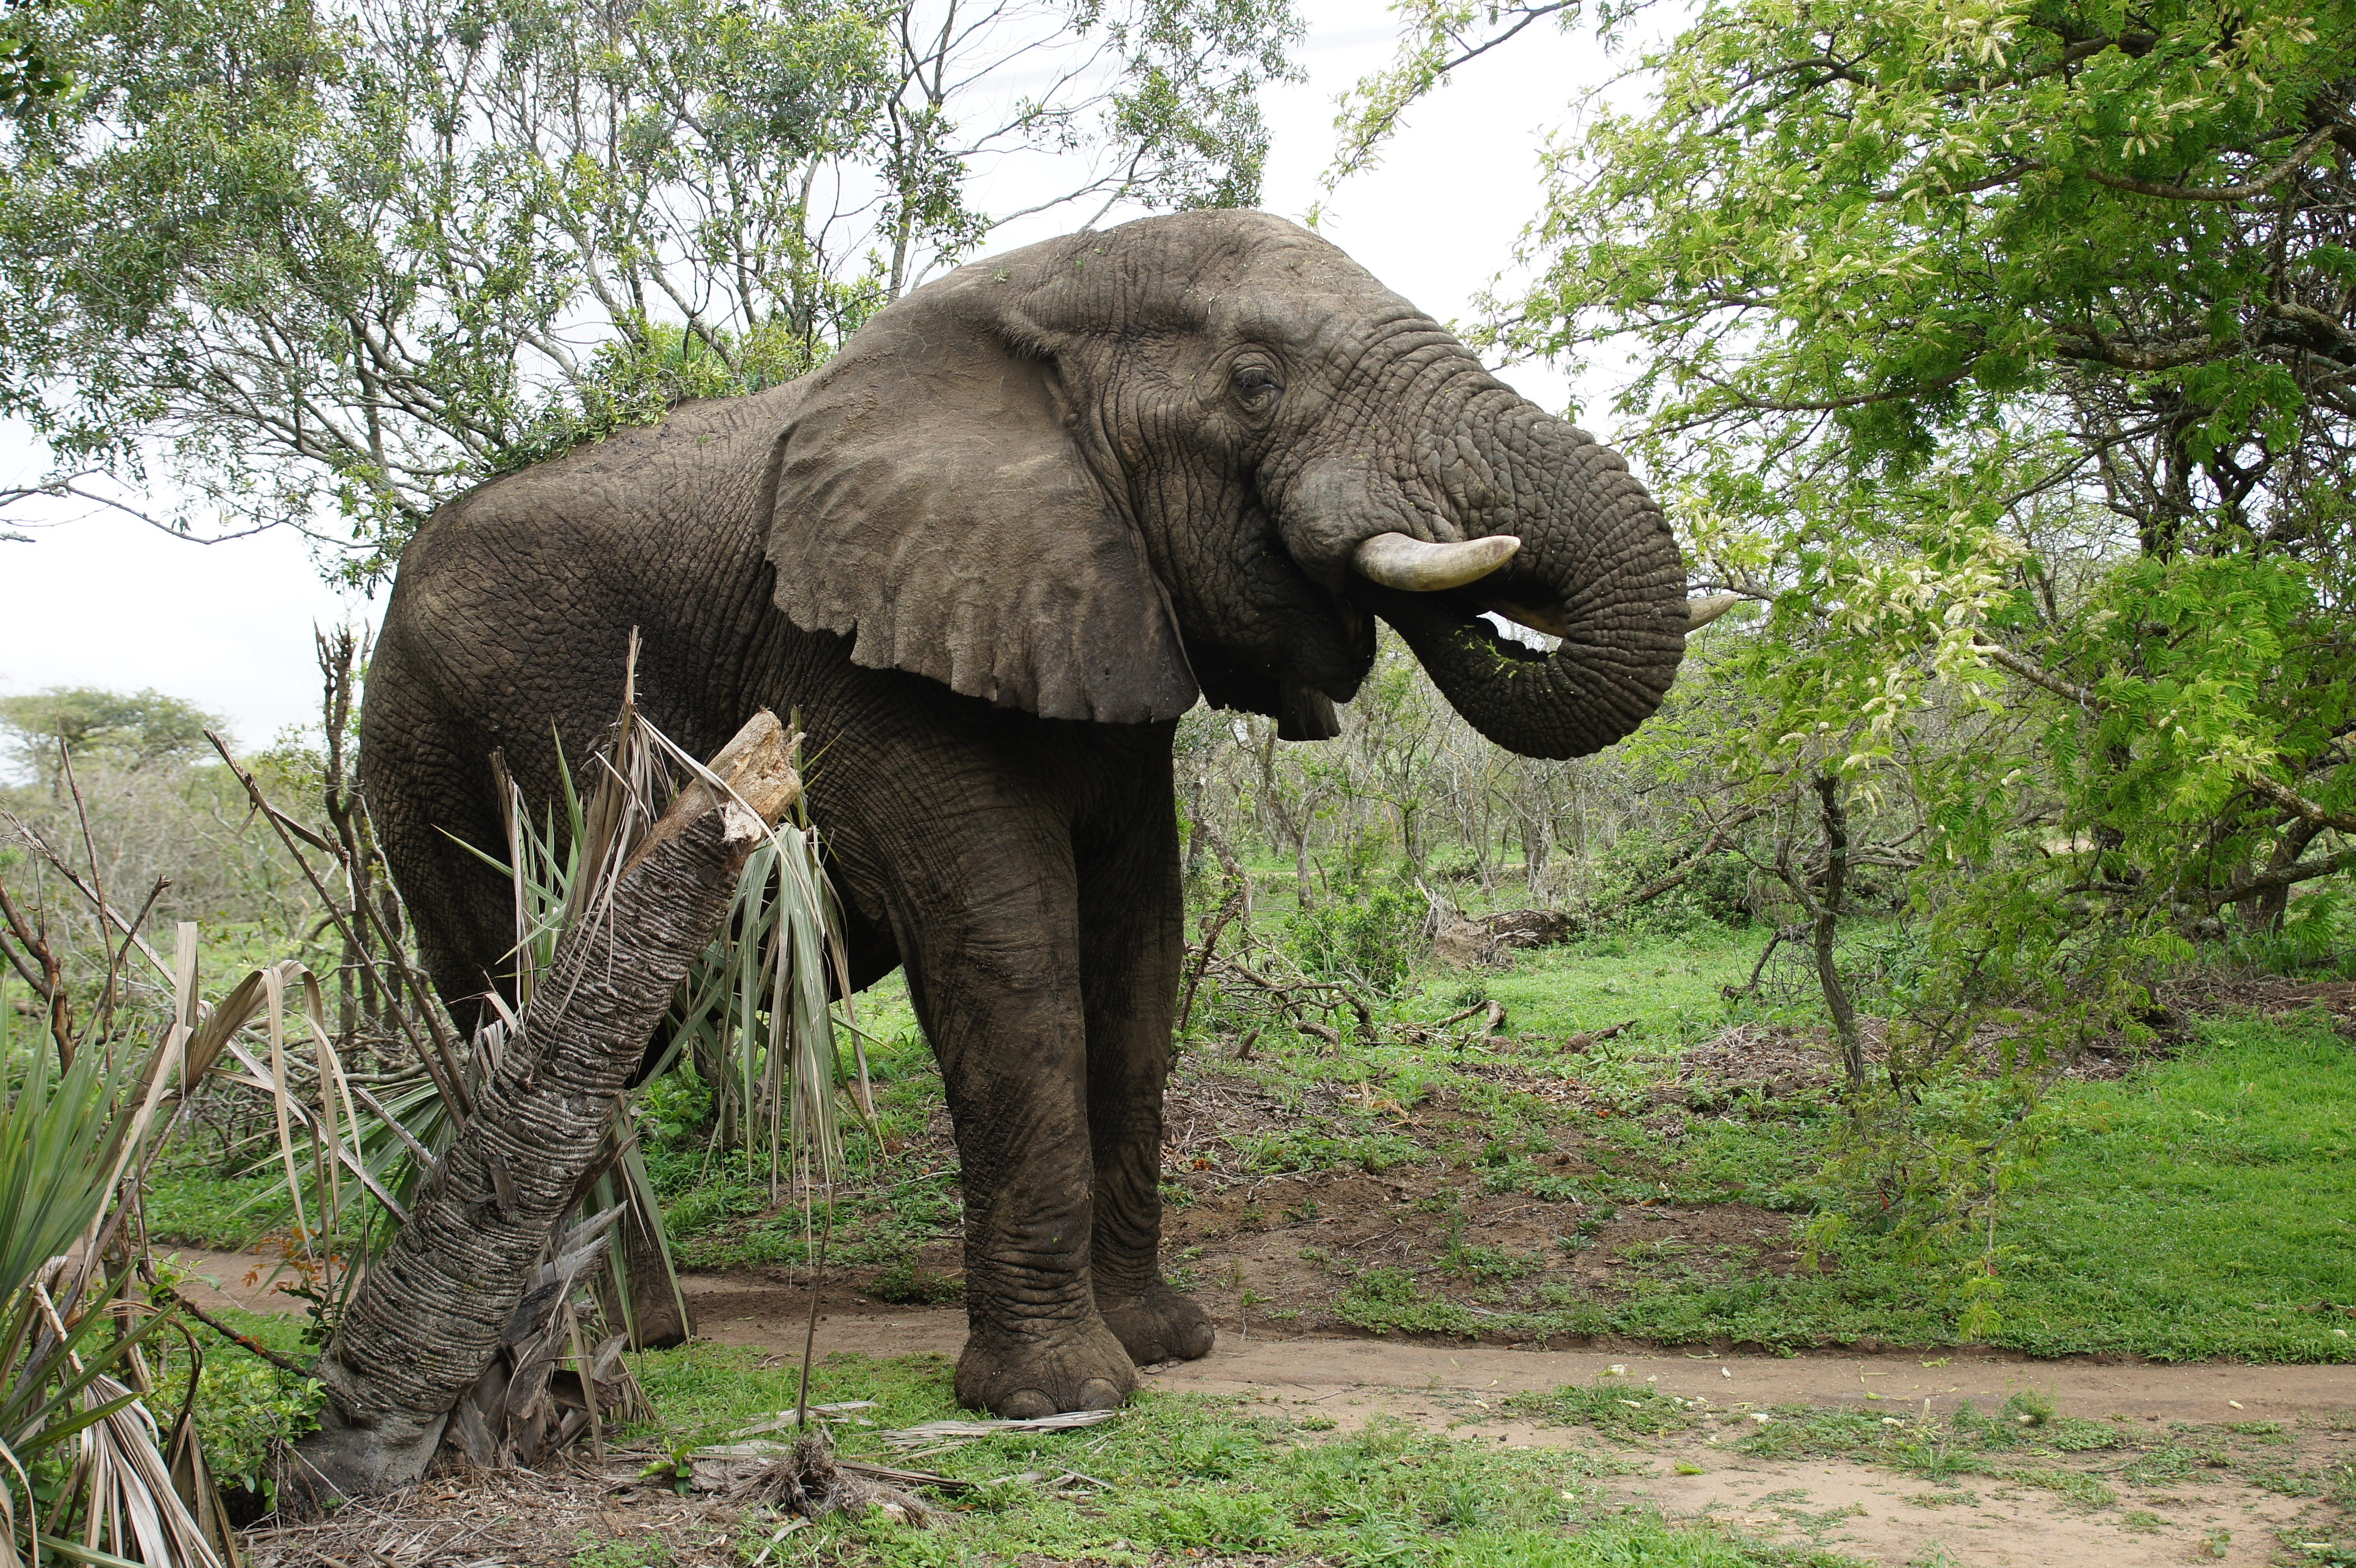
nature, game, adventure, wildlife, zoo, jungle, mammal, fauna, savanna, elephant, reserve, big, safari, indian elephant, african elephant, elephants and mammoths